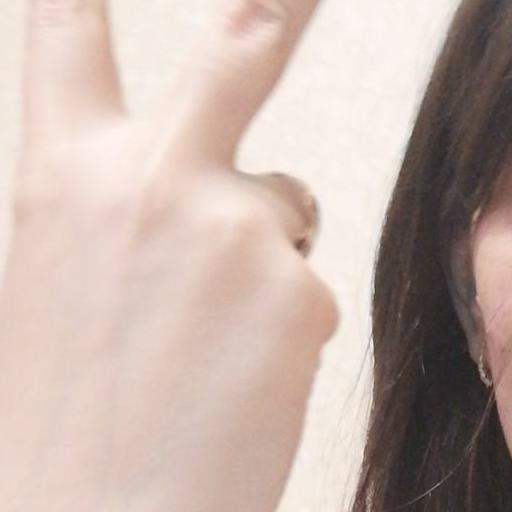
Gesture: peace_inverted